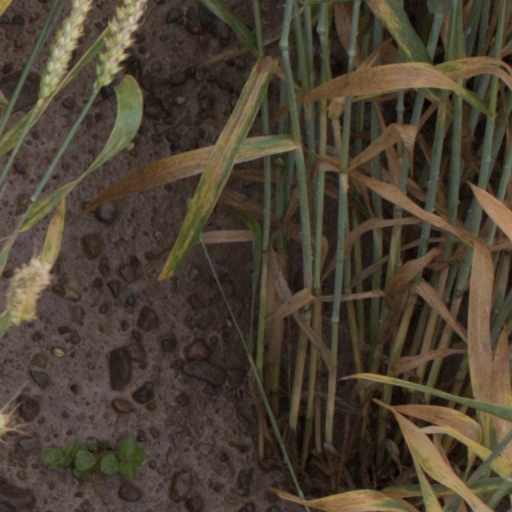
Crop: wheat